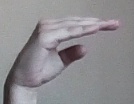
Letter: jeem